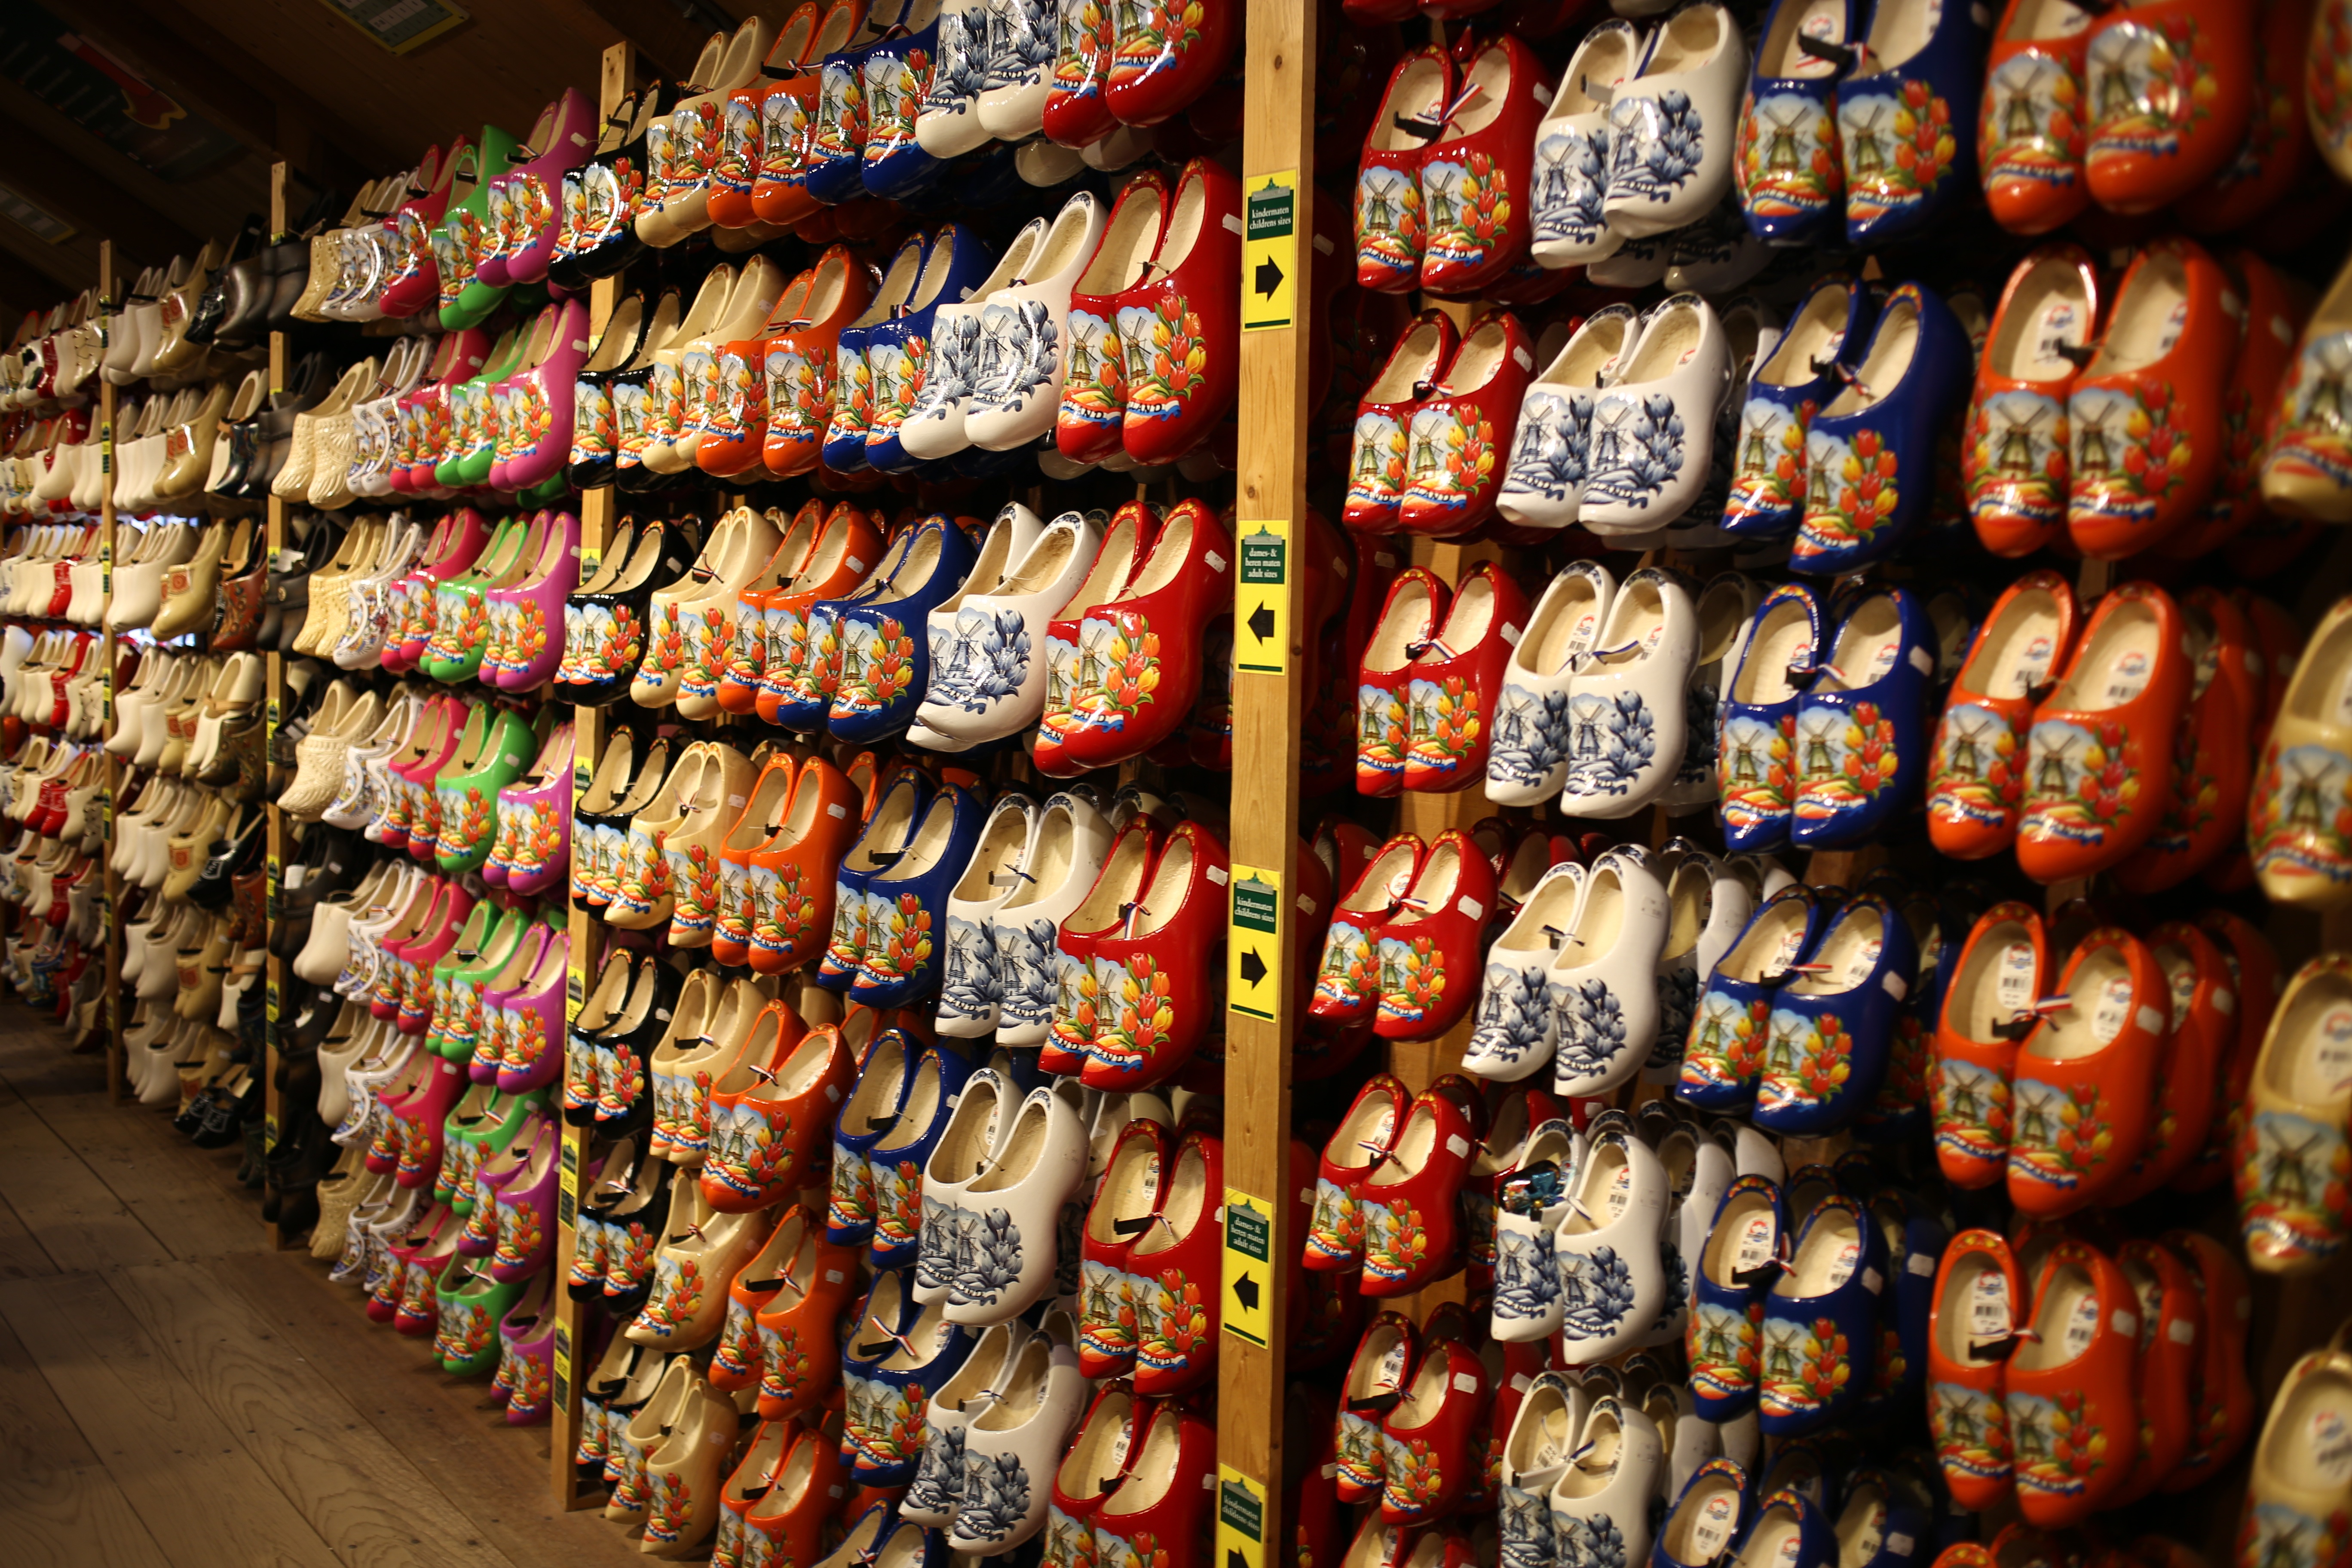
food, bazaar, amsterdam, netherlands, supermarket, retail, wooden shoes